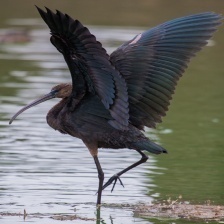
Species: GLOSSY IBIS
Scientific name: PLEGADIS FALCINELLUS